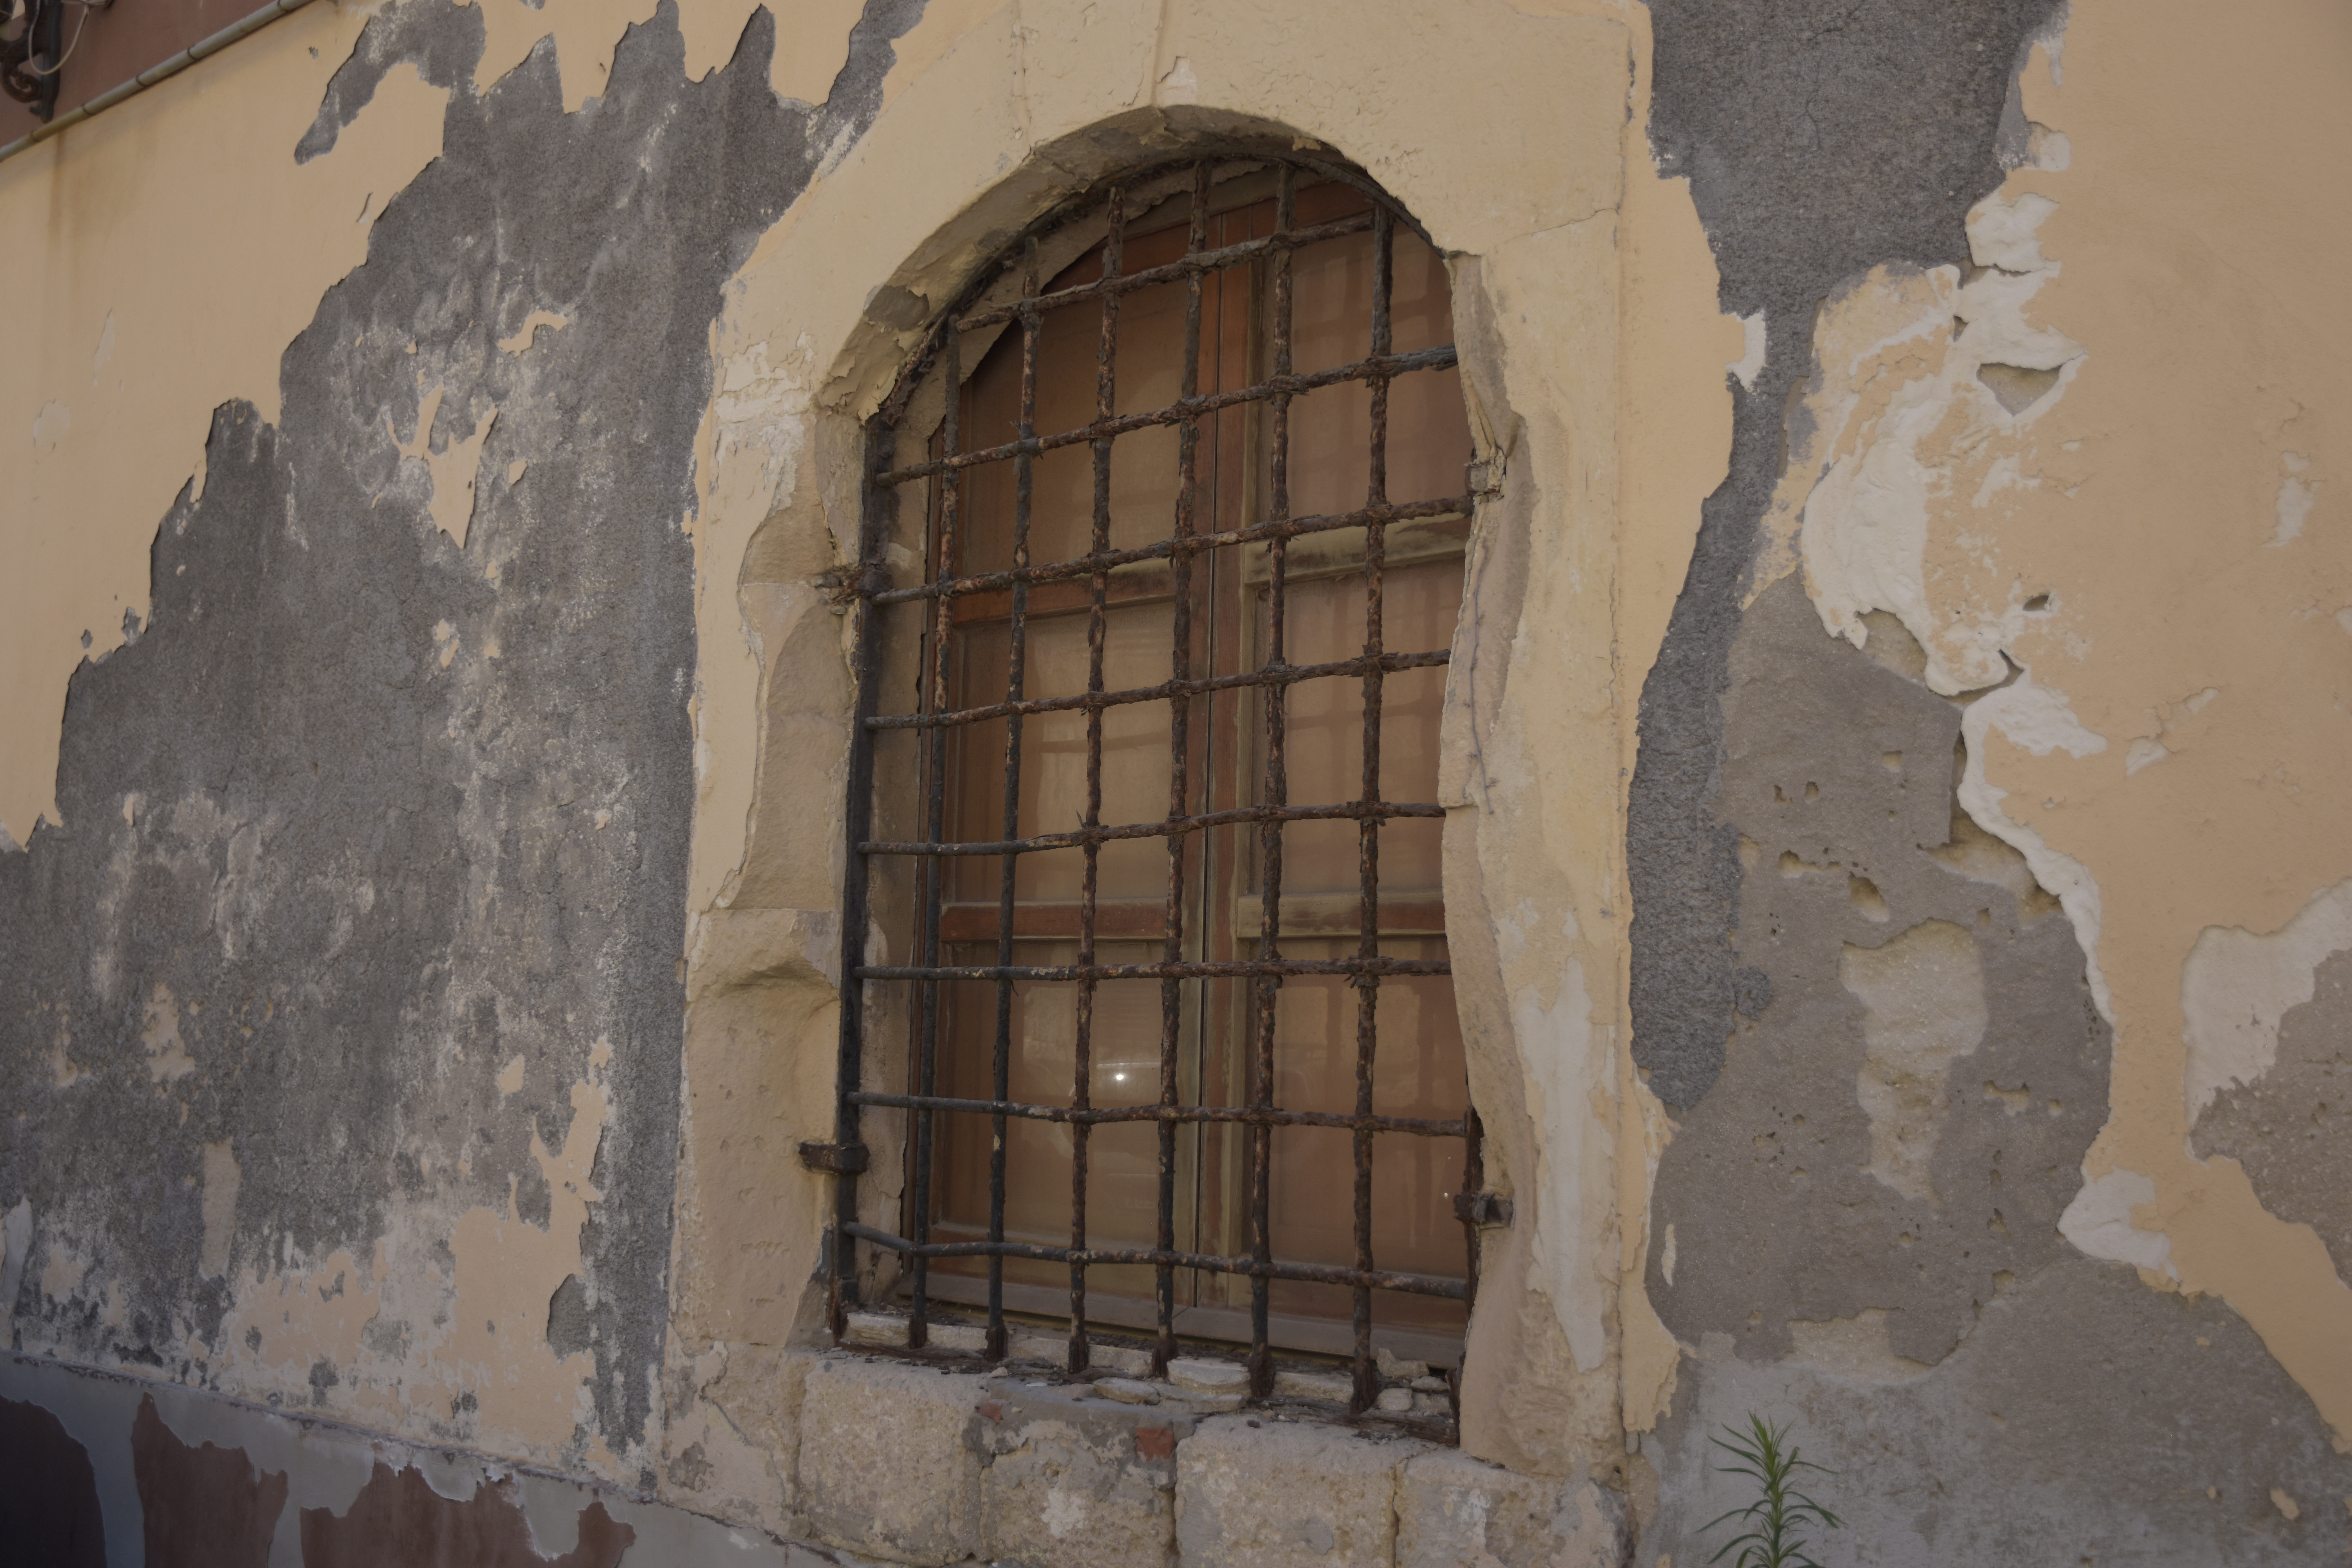
natural, brown, window, wood, brick, brickwork, fixture, facade, Tints and shades, home door, arch, visual arts, concrete, art, symmetry, shadow, rectangle, medieval architecture, monochrome, history, metal, font, stone wall, room, ancient history, door, glass, city, pattern, plaster, landscape, street, house, rock